Ralphie the Buffalo

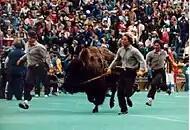
Ralphie II

The bison that became Ralphie I was donated by John Lowery, the father of a CU student in 1966. While she only watched from the sidelines originally, by 1967, it was determined that she would run on the field prior to games to intimidate the other team. The basis of her name and its original spelling – "Rraalph" – are of disputed origin. Her name changed to Ralphie by the end of her first full season. Ralphie I was kidnapped in 1970 by Air Force Academy students. She was also named the school’s 1971 Homecoming Queen.